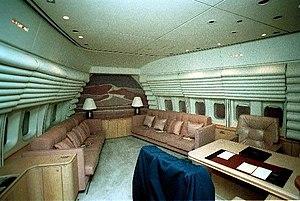
La cabine privée du président et de la première dame à l'avant d'Air Force One. Les canapés peuvent se transformer en lit.